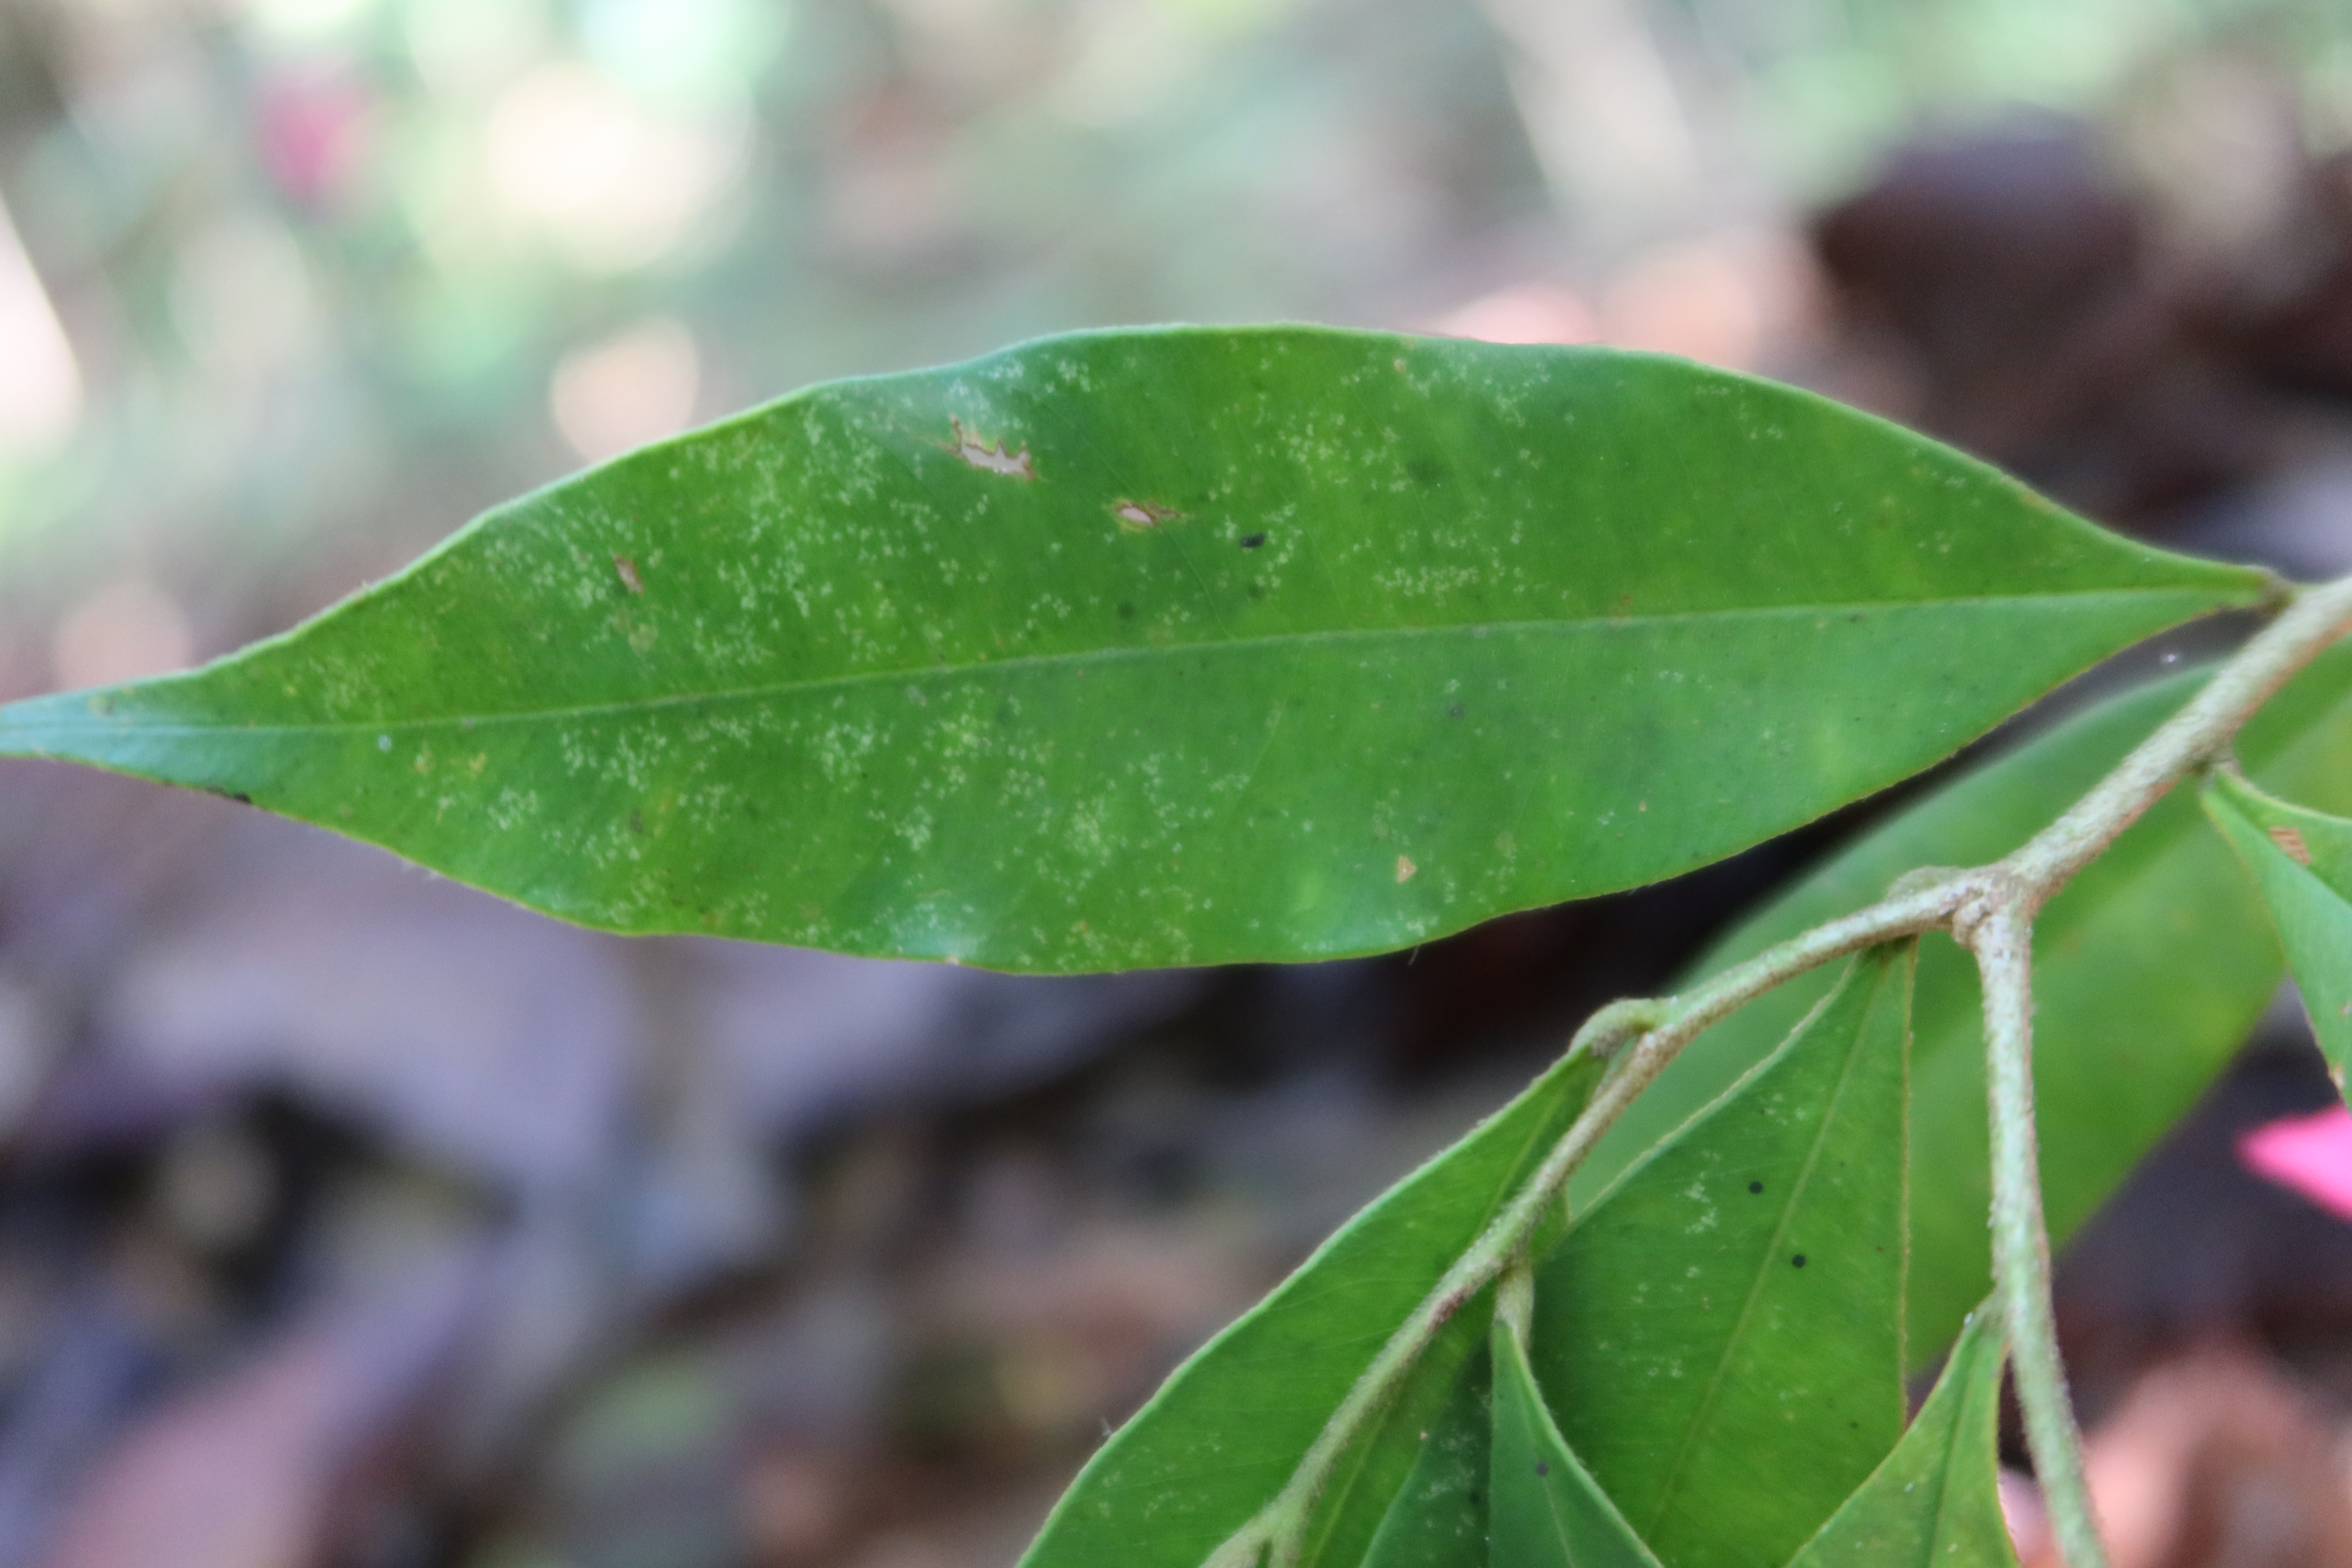
Label: Brown spots